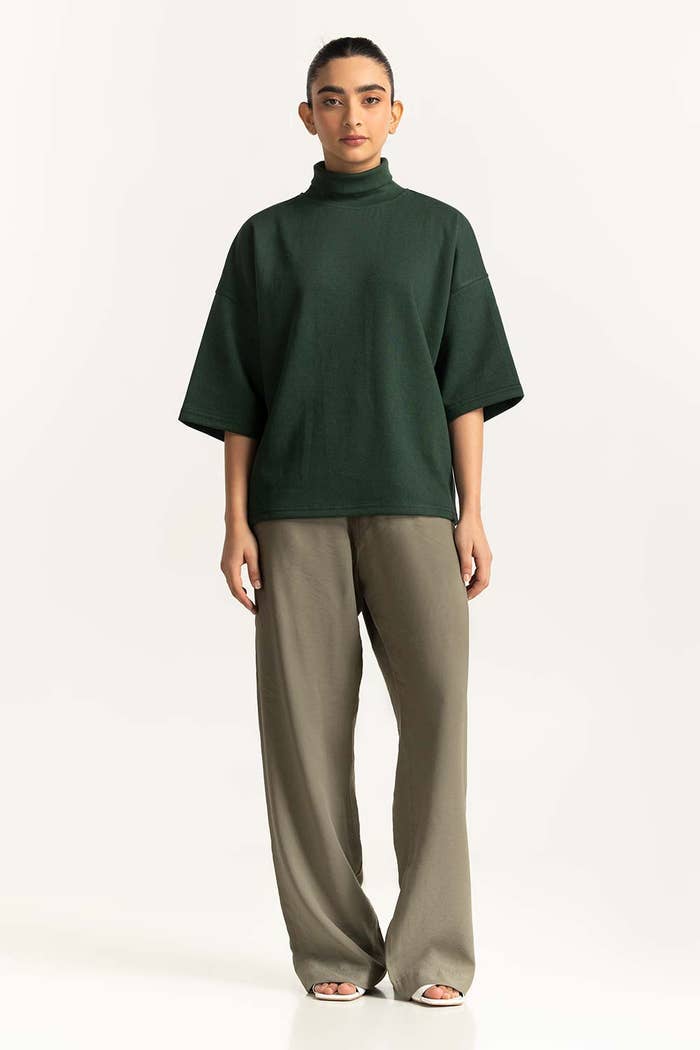
dark green turtleneck sweater